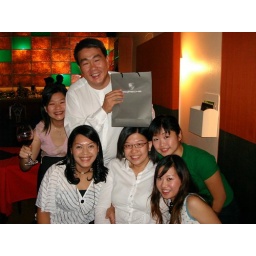
pressie from Lionel. Porche in a paper bag